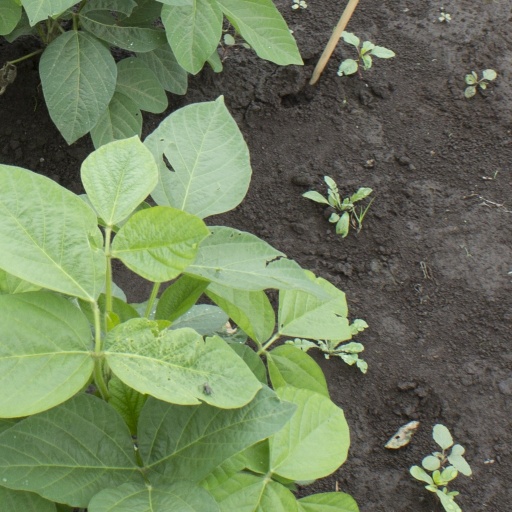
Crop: soybean